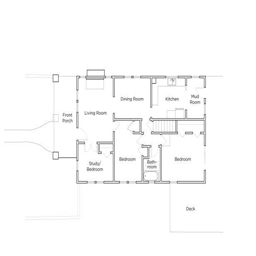
see floor plans and browse photos of this charming bungalow before its much needed makeover .